Cherry pitter

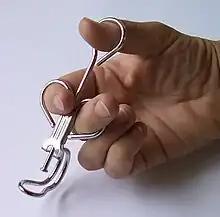
Cherry pitter in hand

A cherry pitter is a device for removing the pit from a cherry, leaving the cherry relatively intact. Many styles of cherry pitters exist, including small tools held in the hand, domestic crank-operated machines with a hopper, and industrial machines.